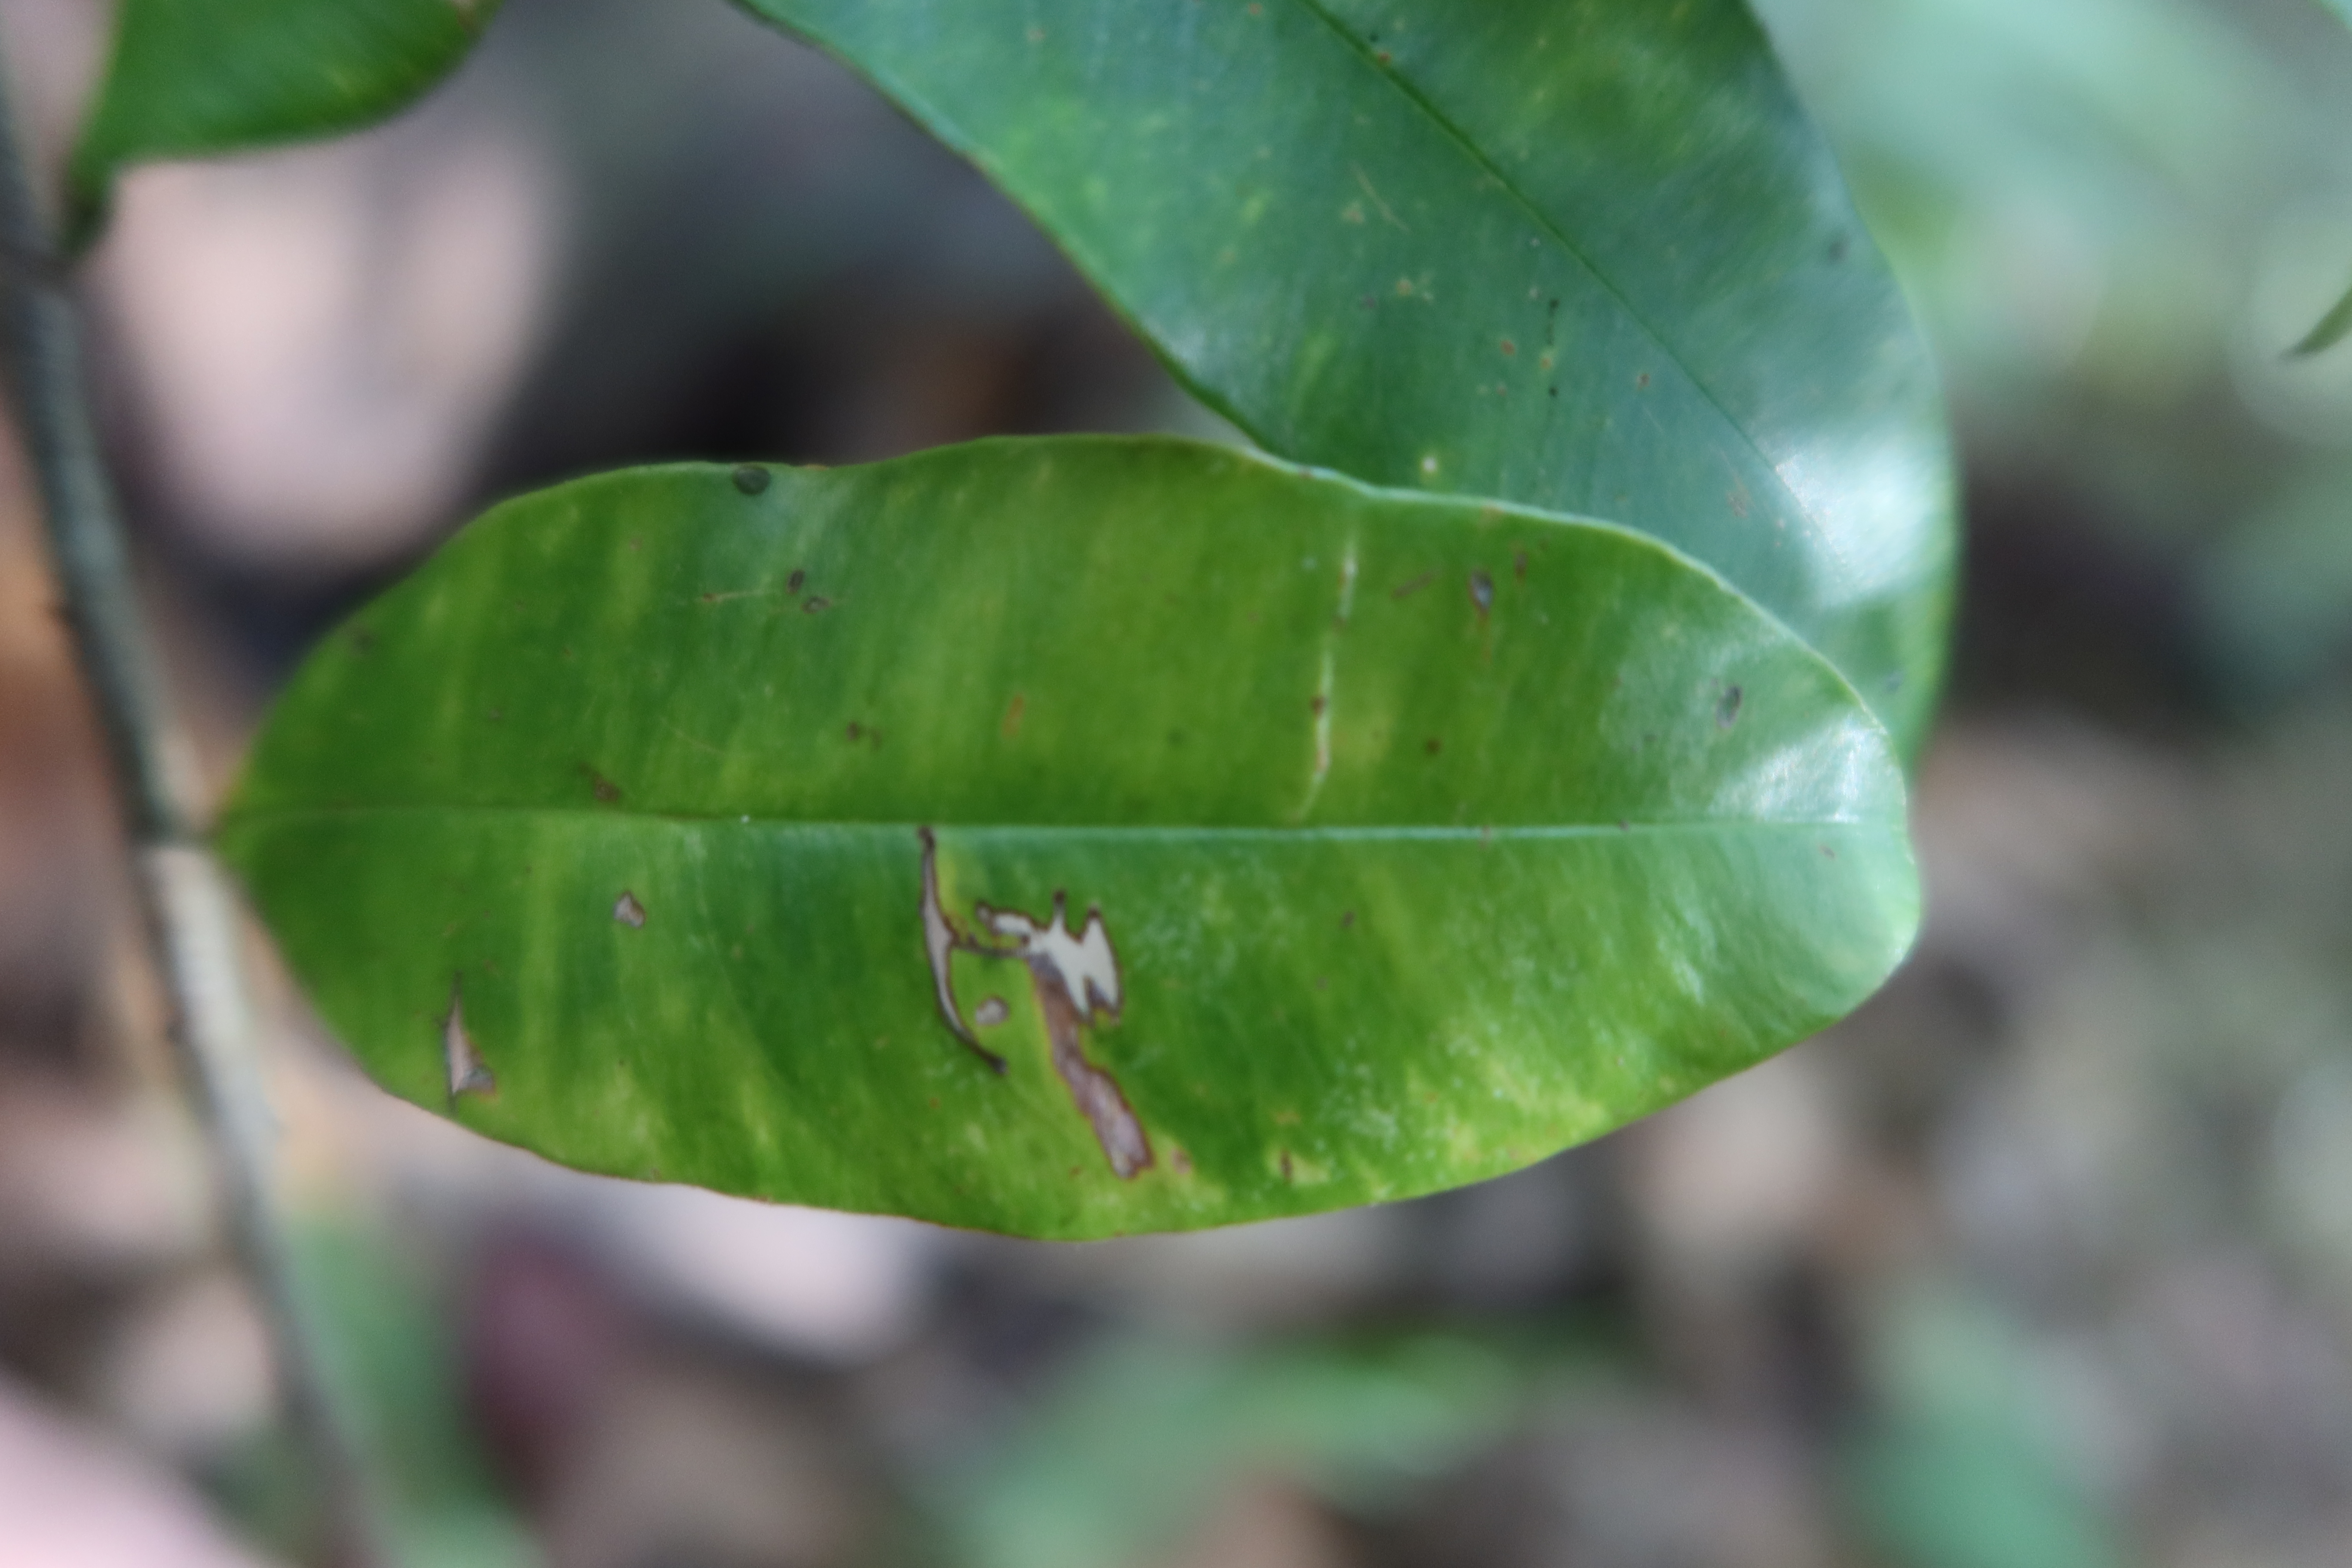
Label: Downy mildew